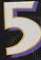
Number: 5